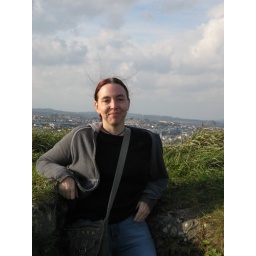
Heather lounging in the freezing cold on the eastern castle wall